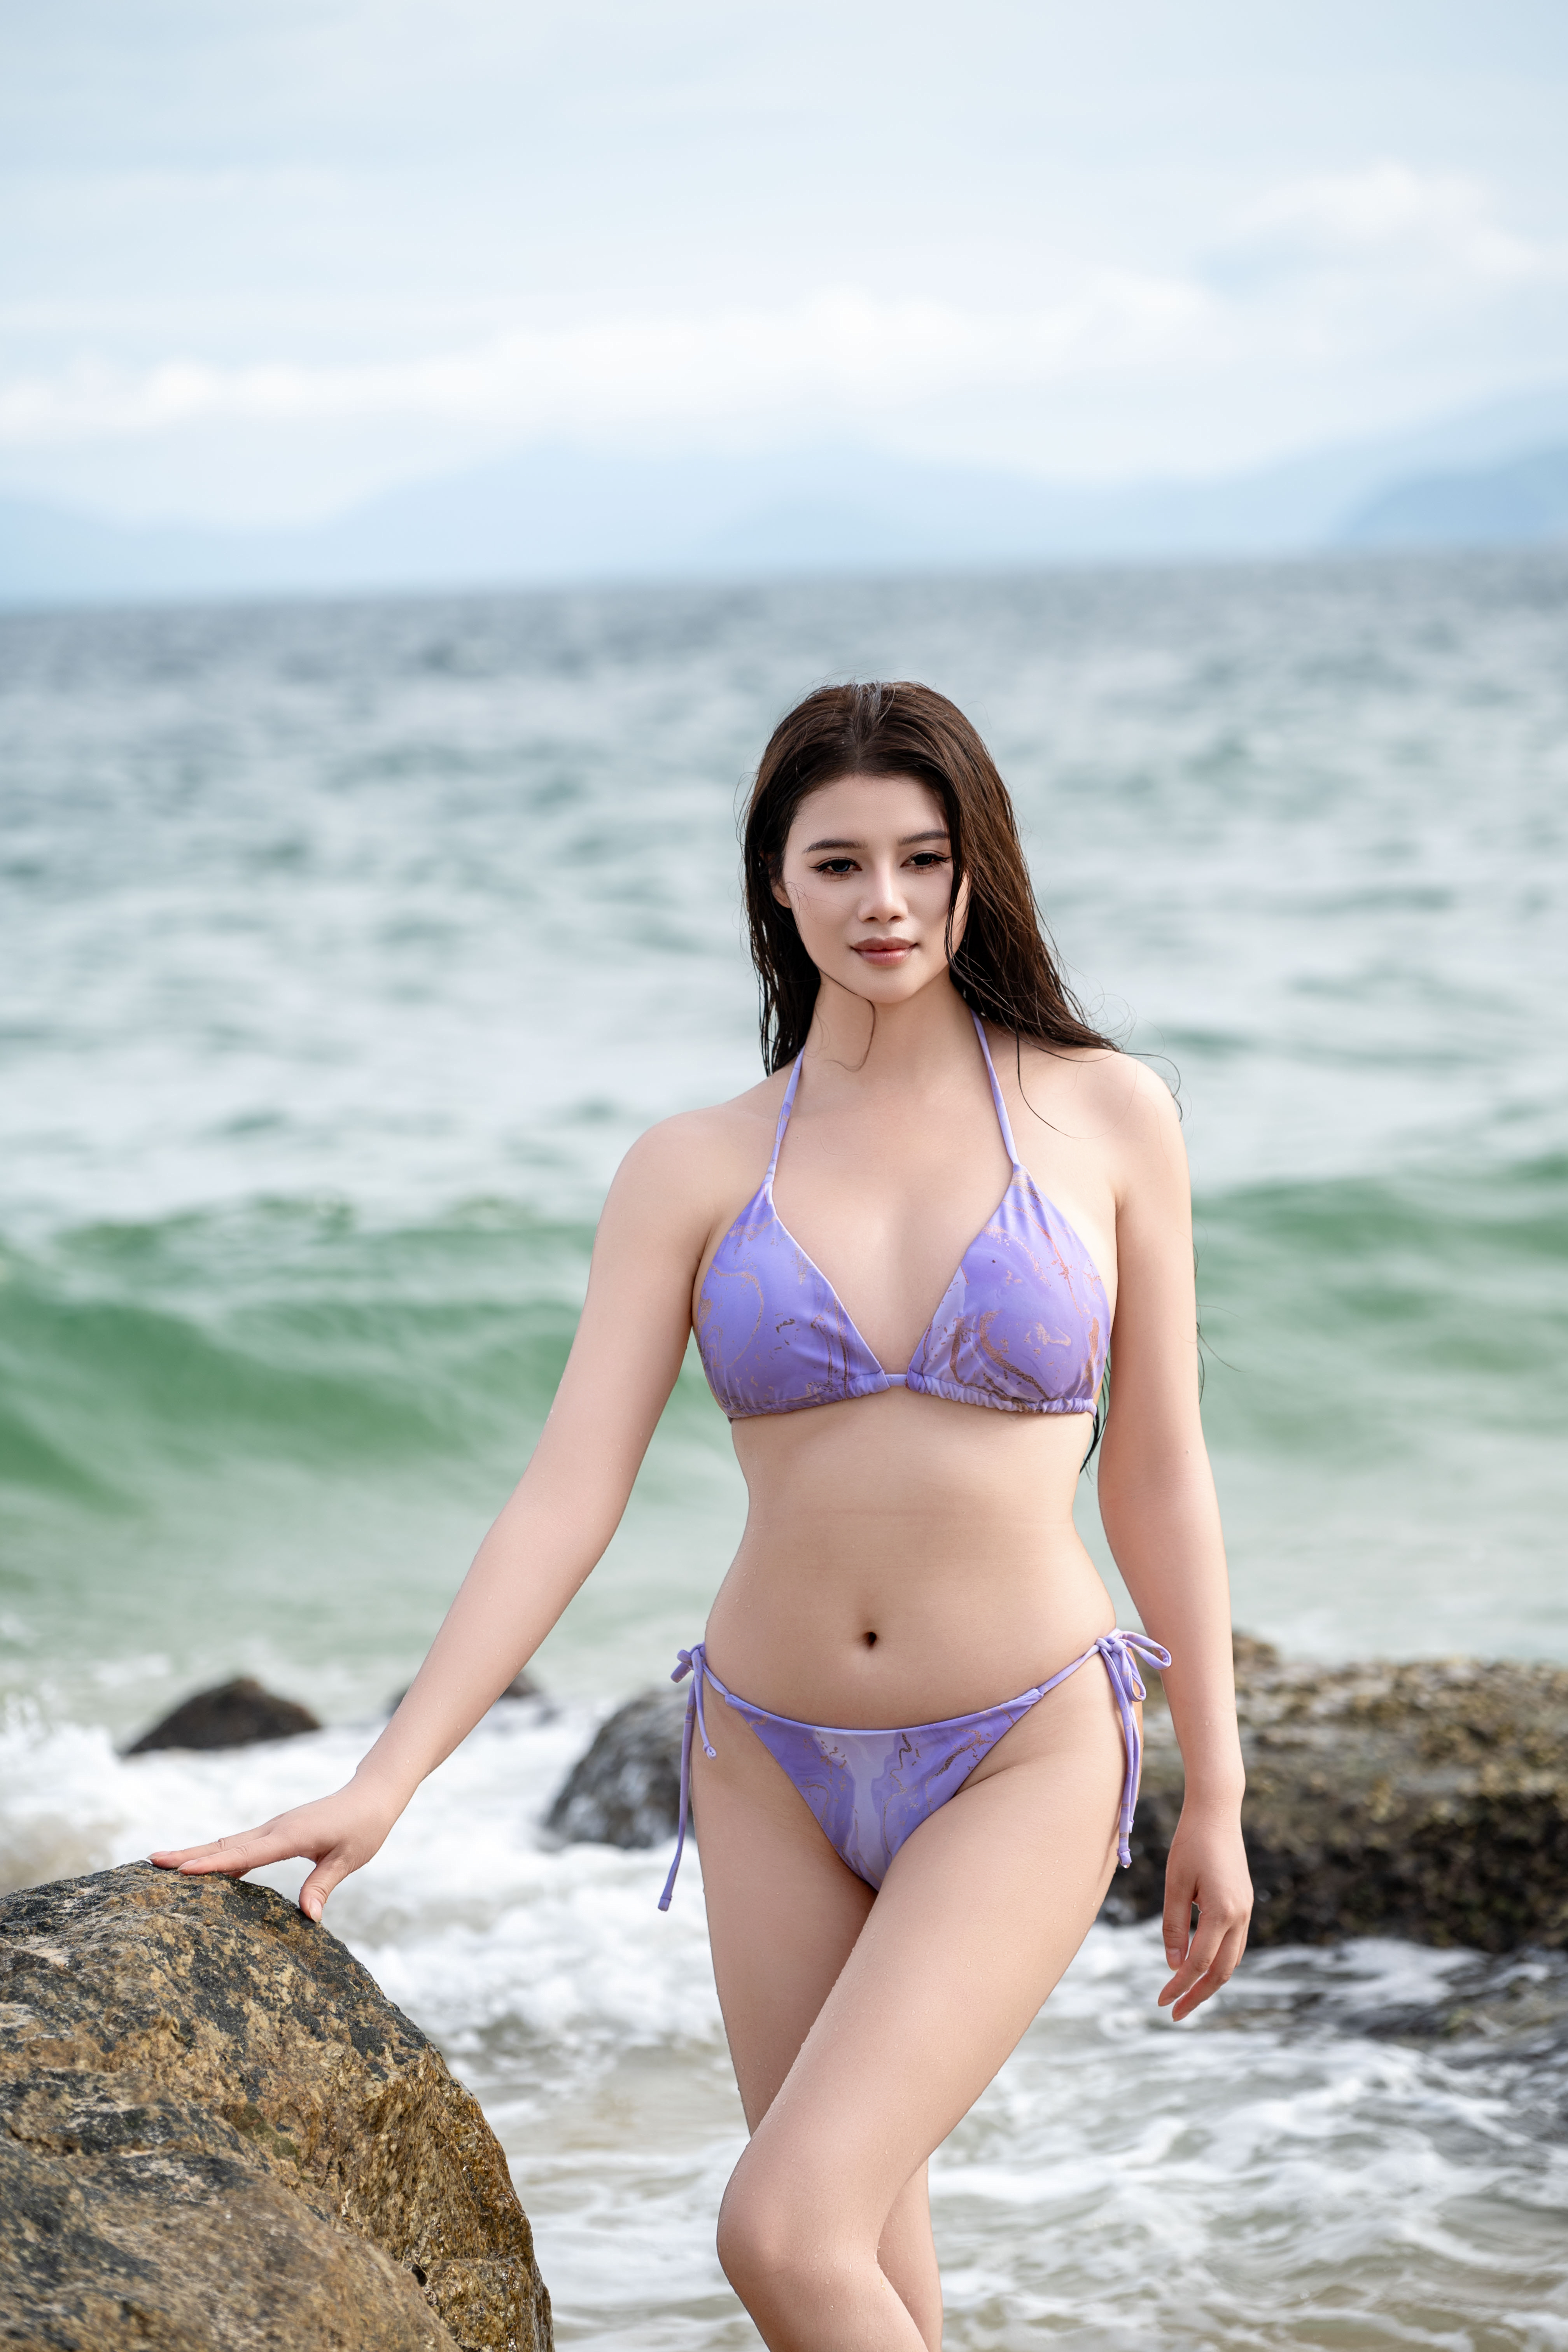
portrait, water, swimsuit top, sky, leg, brassiere, swimwear, flash photography, lingerie top, thigh, undergarment, happy, People in nature, lingerie, swimsuit bottom, black hair, beach, waist, leisure, long hair, bikini, human leg, abdomen, electric blue, navel, fun, brown hair, blond, surfer hair, underpants, ocean, art model, chest, fashion model, sitting, tropics, vacation, photo shoot, sea